Wesley E. Brown

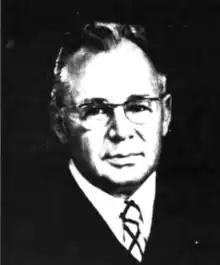
Brown in the 1970s

Brown was nominated by President John F. Kennedy on March 8, 1962, to a seat on the United States District Court for the District of Kansas vacated by Judge Delmas Carl Hill. He was confirmed by the United States Senate on April 2, 1962, and received his commission on April 4, 1962. He served as Chief Judge from 1971 to 1977 and as a member of the Judicial Conference of the United States from 1976 to 1979. He assumed senior status on September 1, 1979. He served as a Judge of the Temporary Emergency Court of Appeals from 1980 to 1993. His service terminated on January 23, 2012, due to his death at an assisted living facility in Wichita, Kansas. Brown had passed Judge Joseph William Woodrough in August 2011 to become the oldest person to serve as a federal judge in the history of the United States, a distinction he retains. He had continued to hear cases until approximately one month prior to his death at the age of 104, though he retired from hearing criminal cases in March 2011.